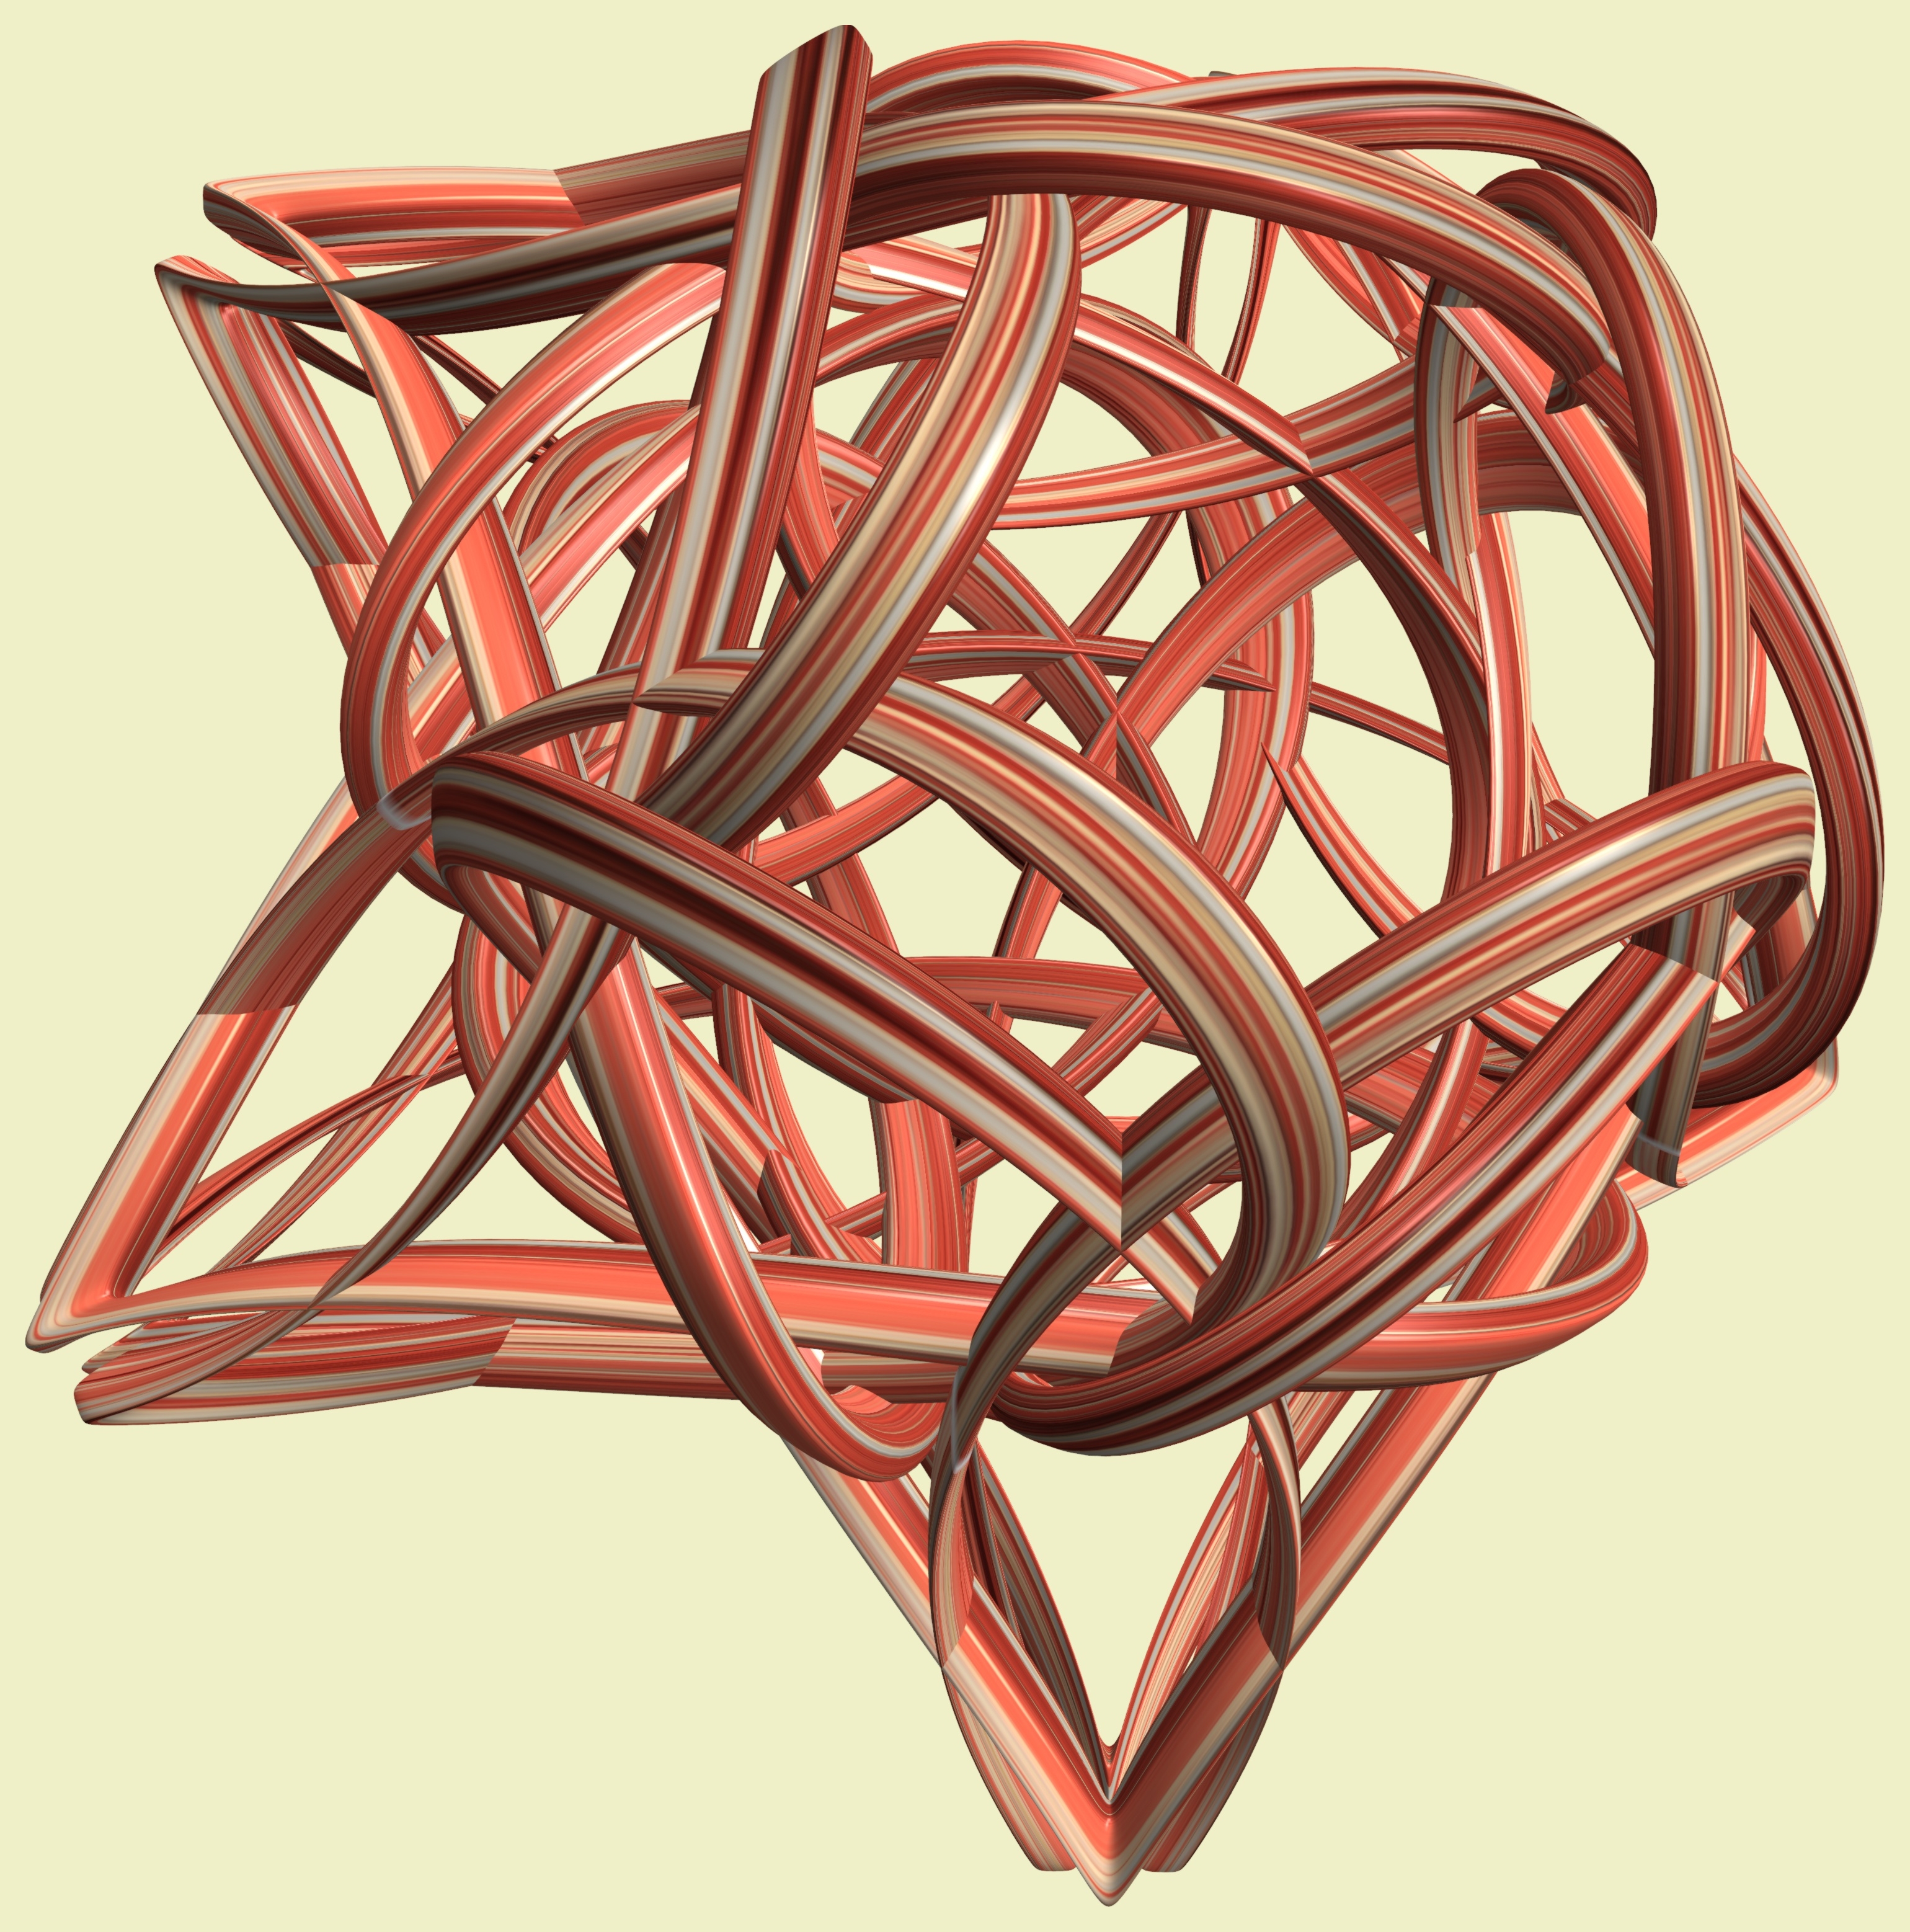
structure, wood, wheel, texture, pattern, geometry, lighting, sculpture, illustration, design, symmetry, mesh, 3d, graphic, shape, torus, mathematica, cg, parametricplot3d, code, program, algorithm, mapping, geometricsculpture, lissajous